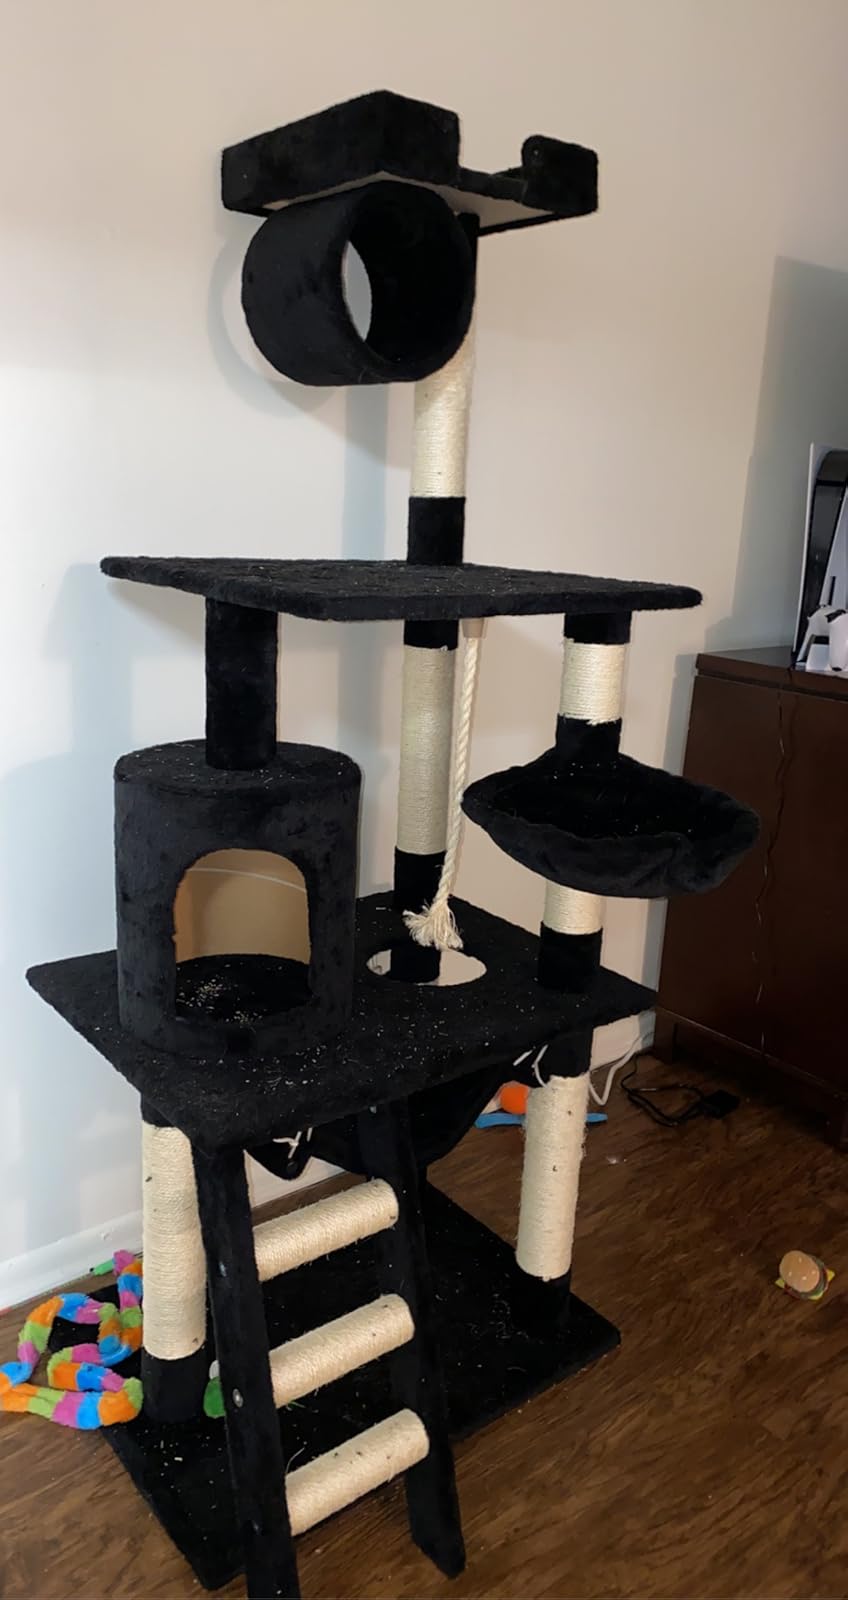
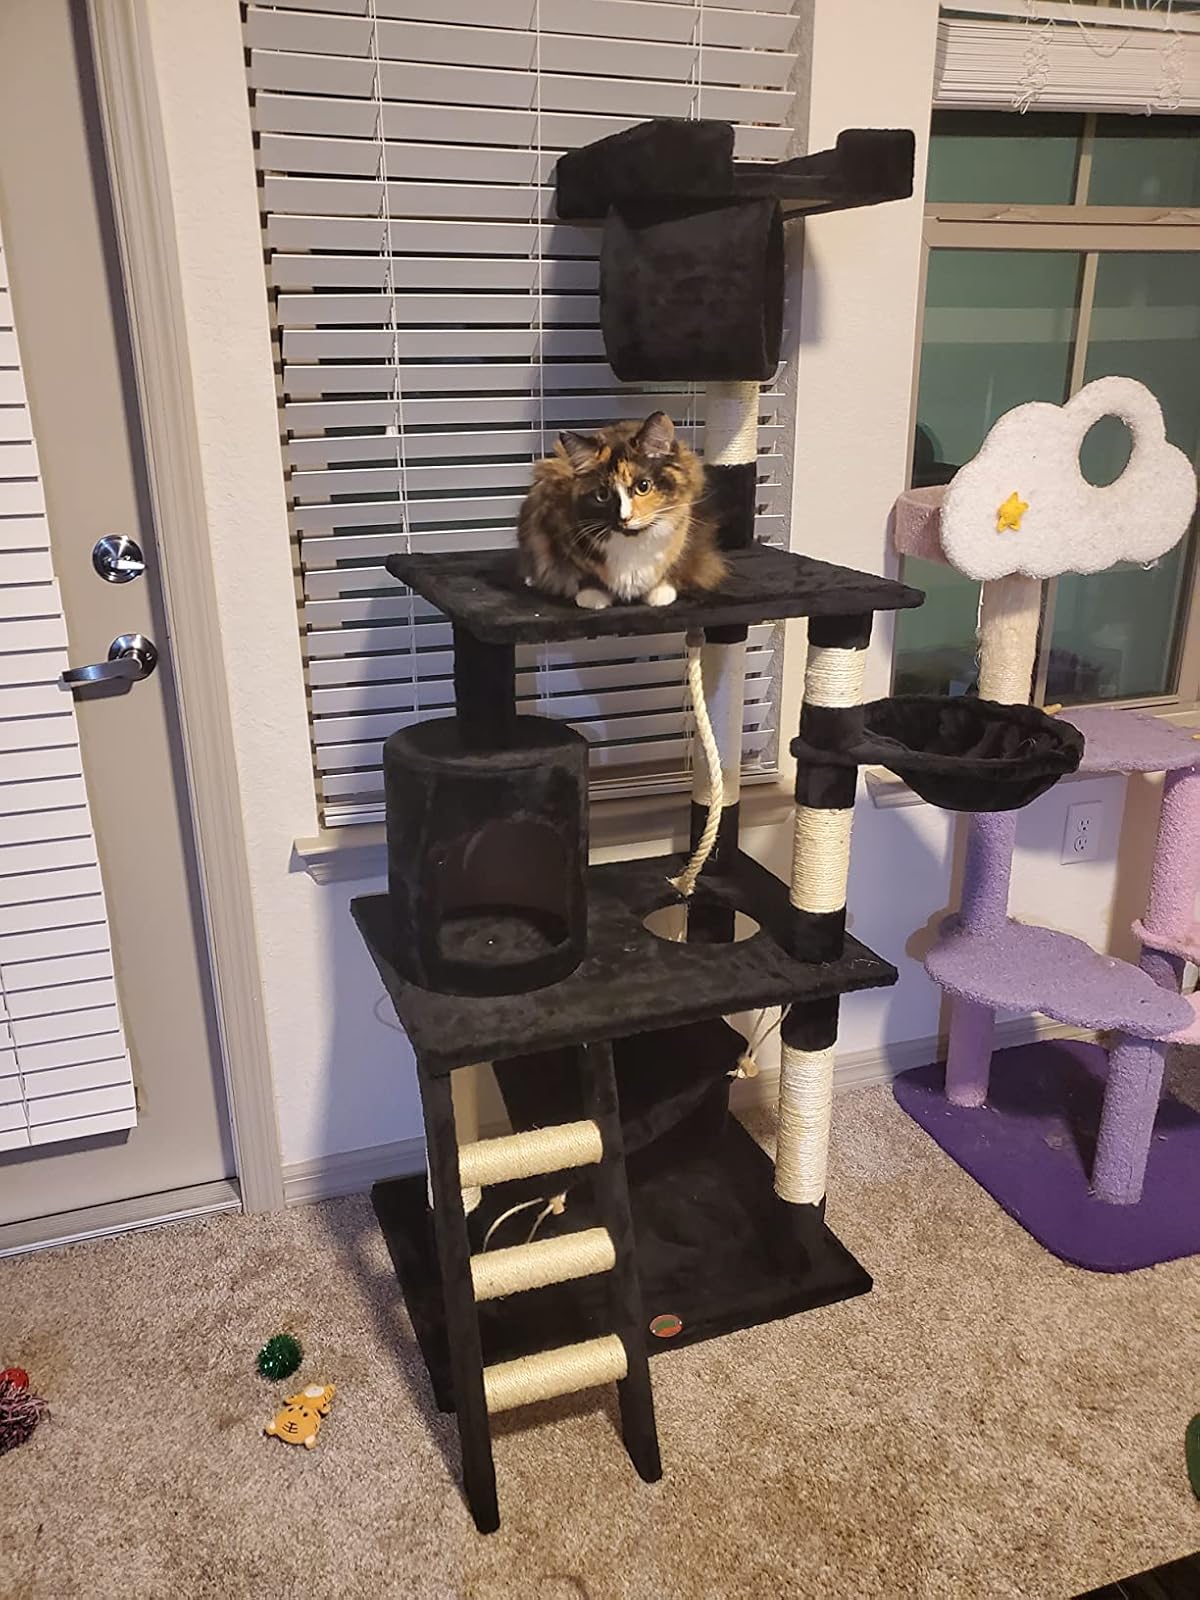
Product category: items_cat tree
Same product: yes